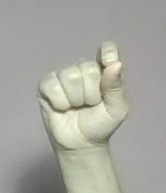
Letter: fa